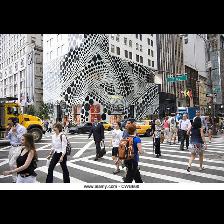
Label: Human